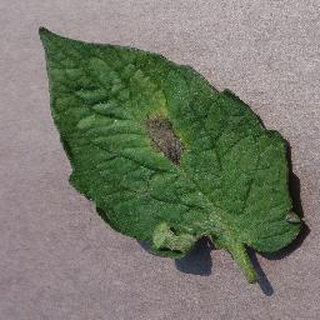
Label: tomato_late_blight